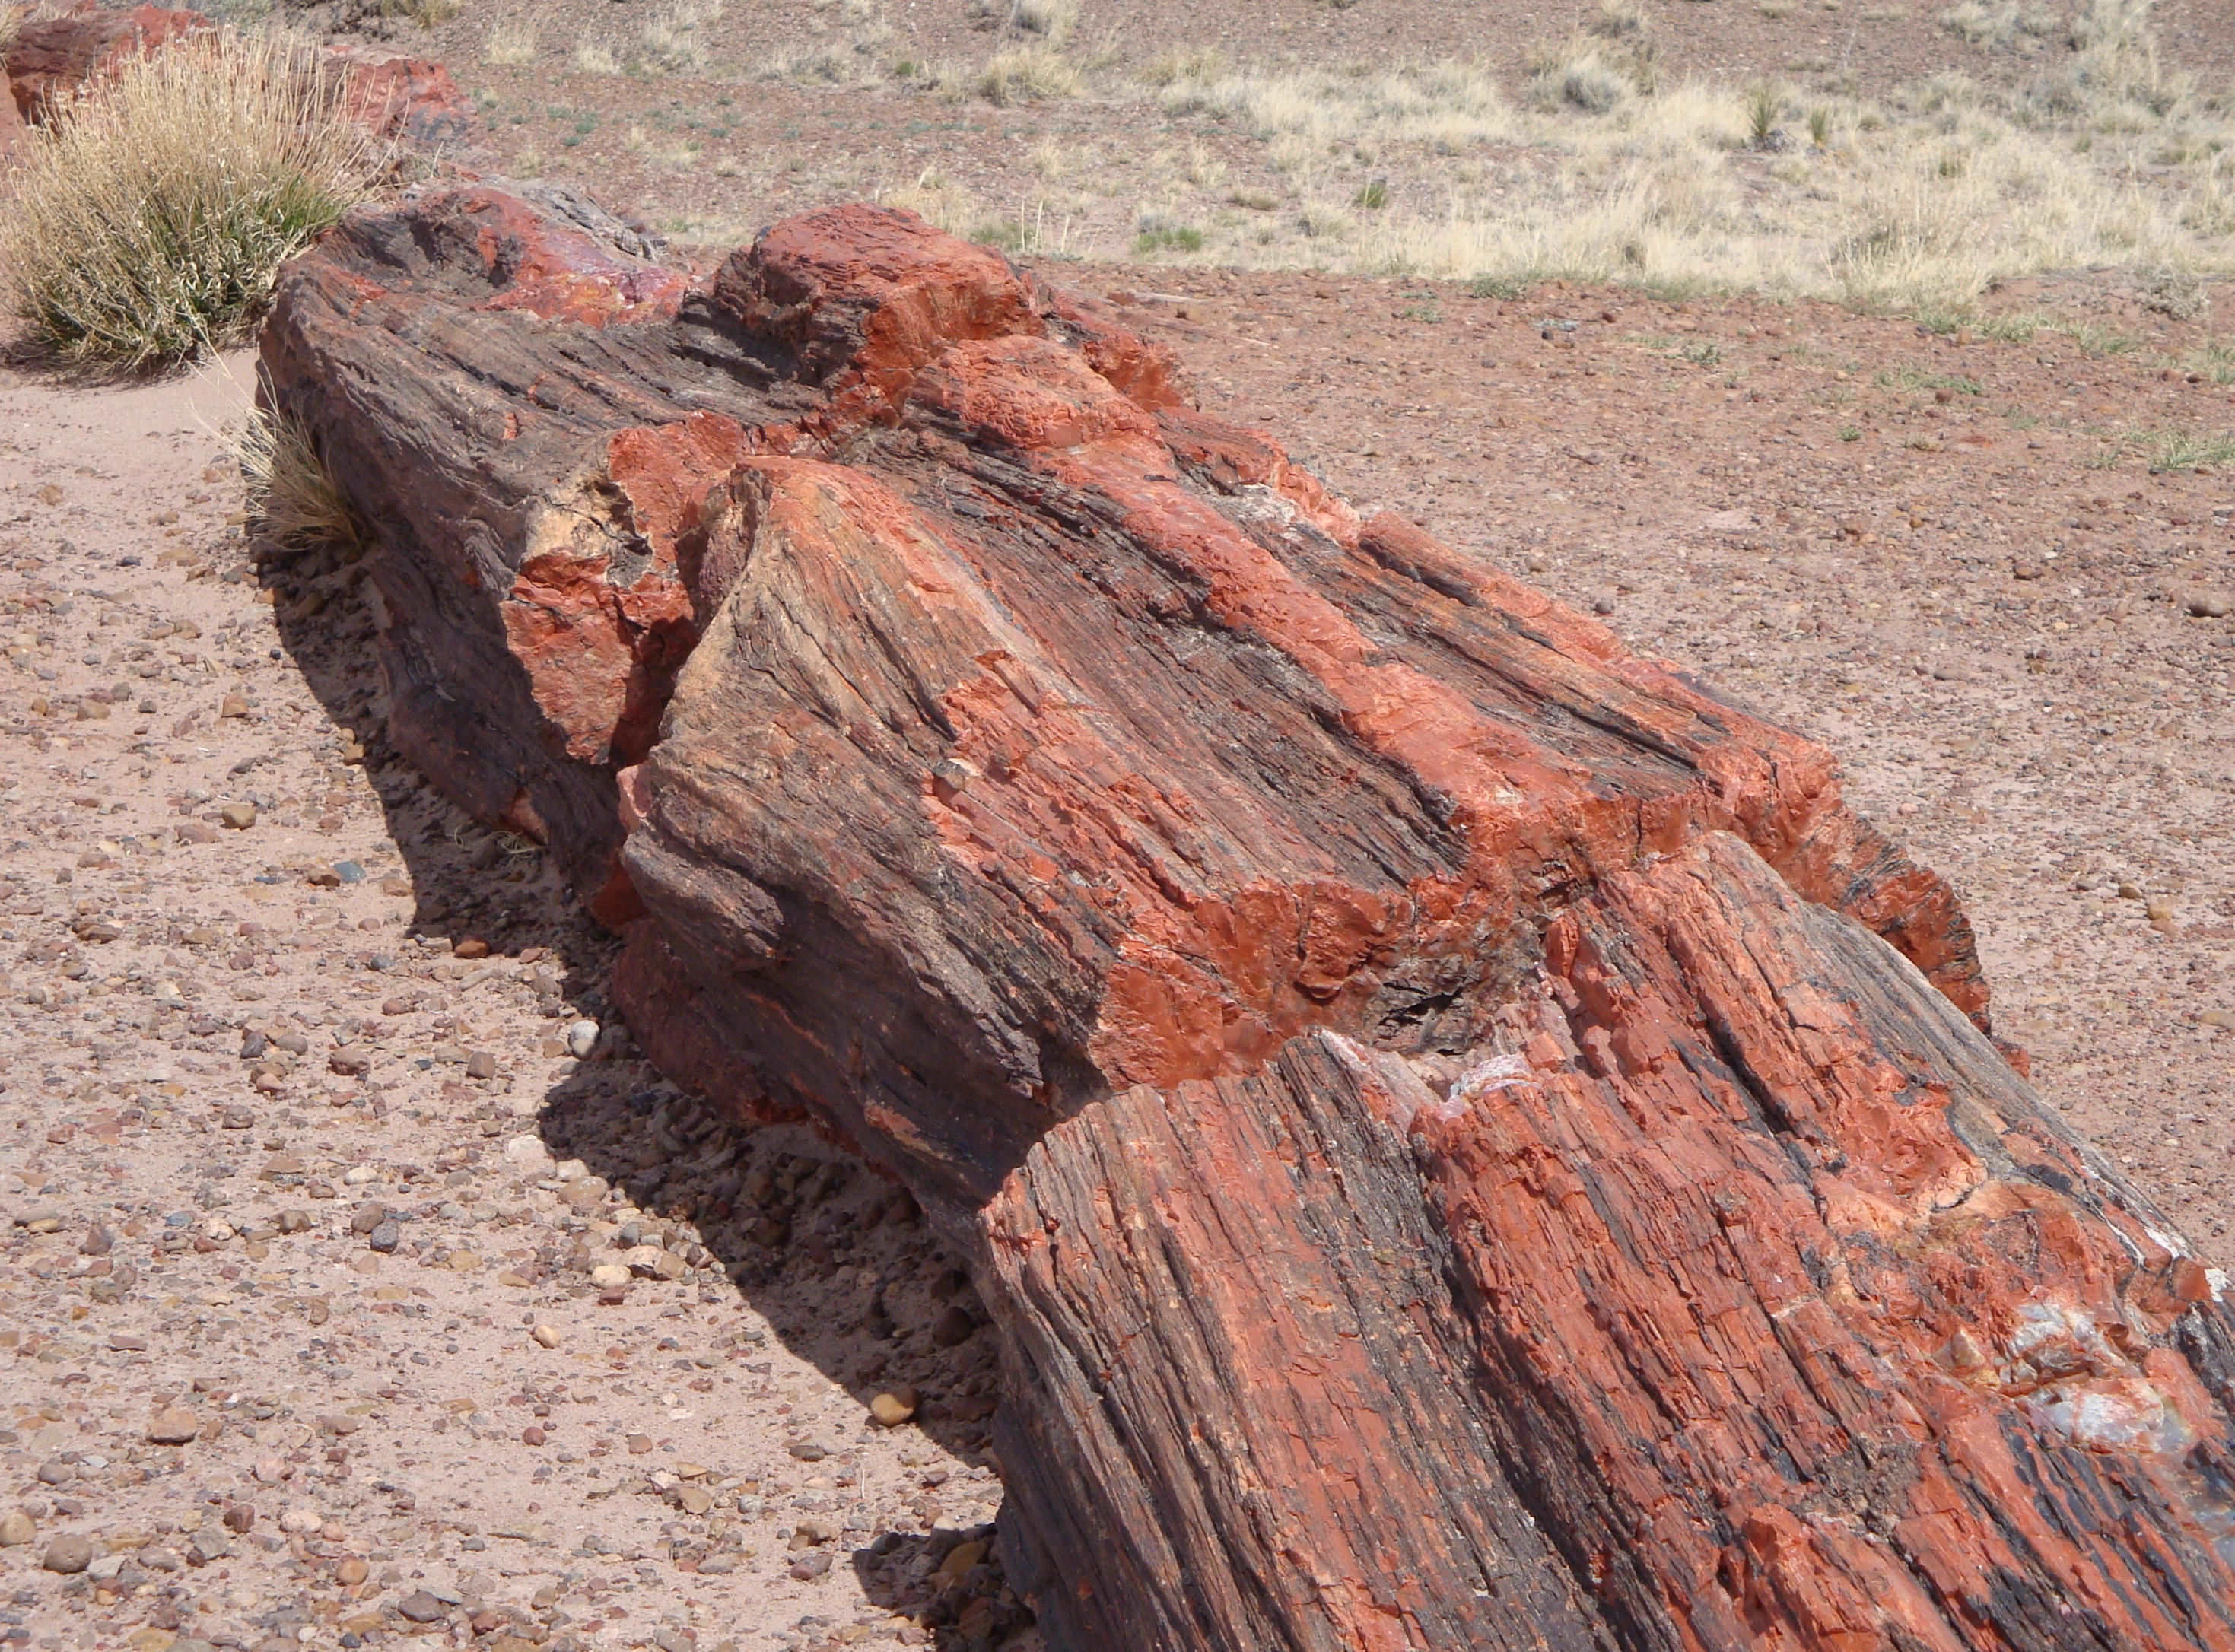
landscape, nature, rock, wood, formation, cliff, usa, america, soil, terrain, national park, material, tree trunk, arizona, desert landscape, geology, boulder, petrified, fossils, bedrock, petrified wood, geological phenomenon, petrified forest national park, araucarioxylon arizonicum, petrified trees